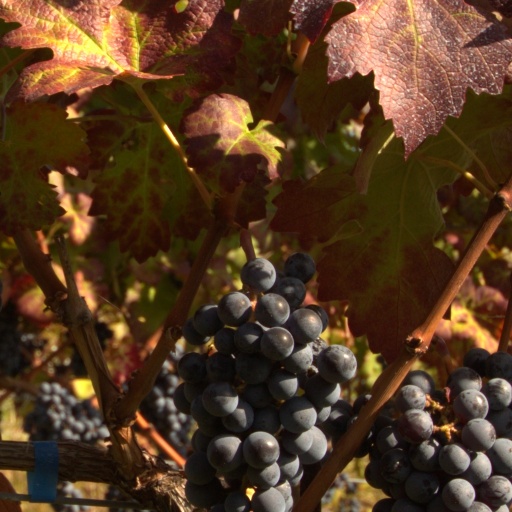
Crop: grape